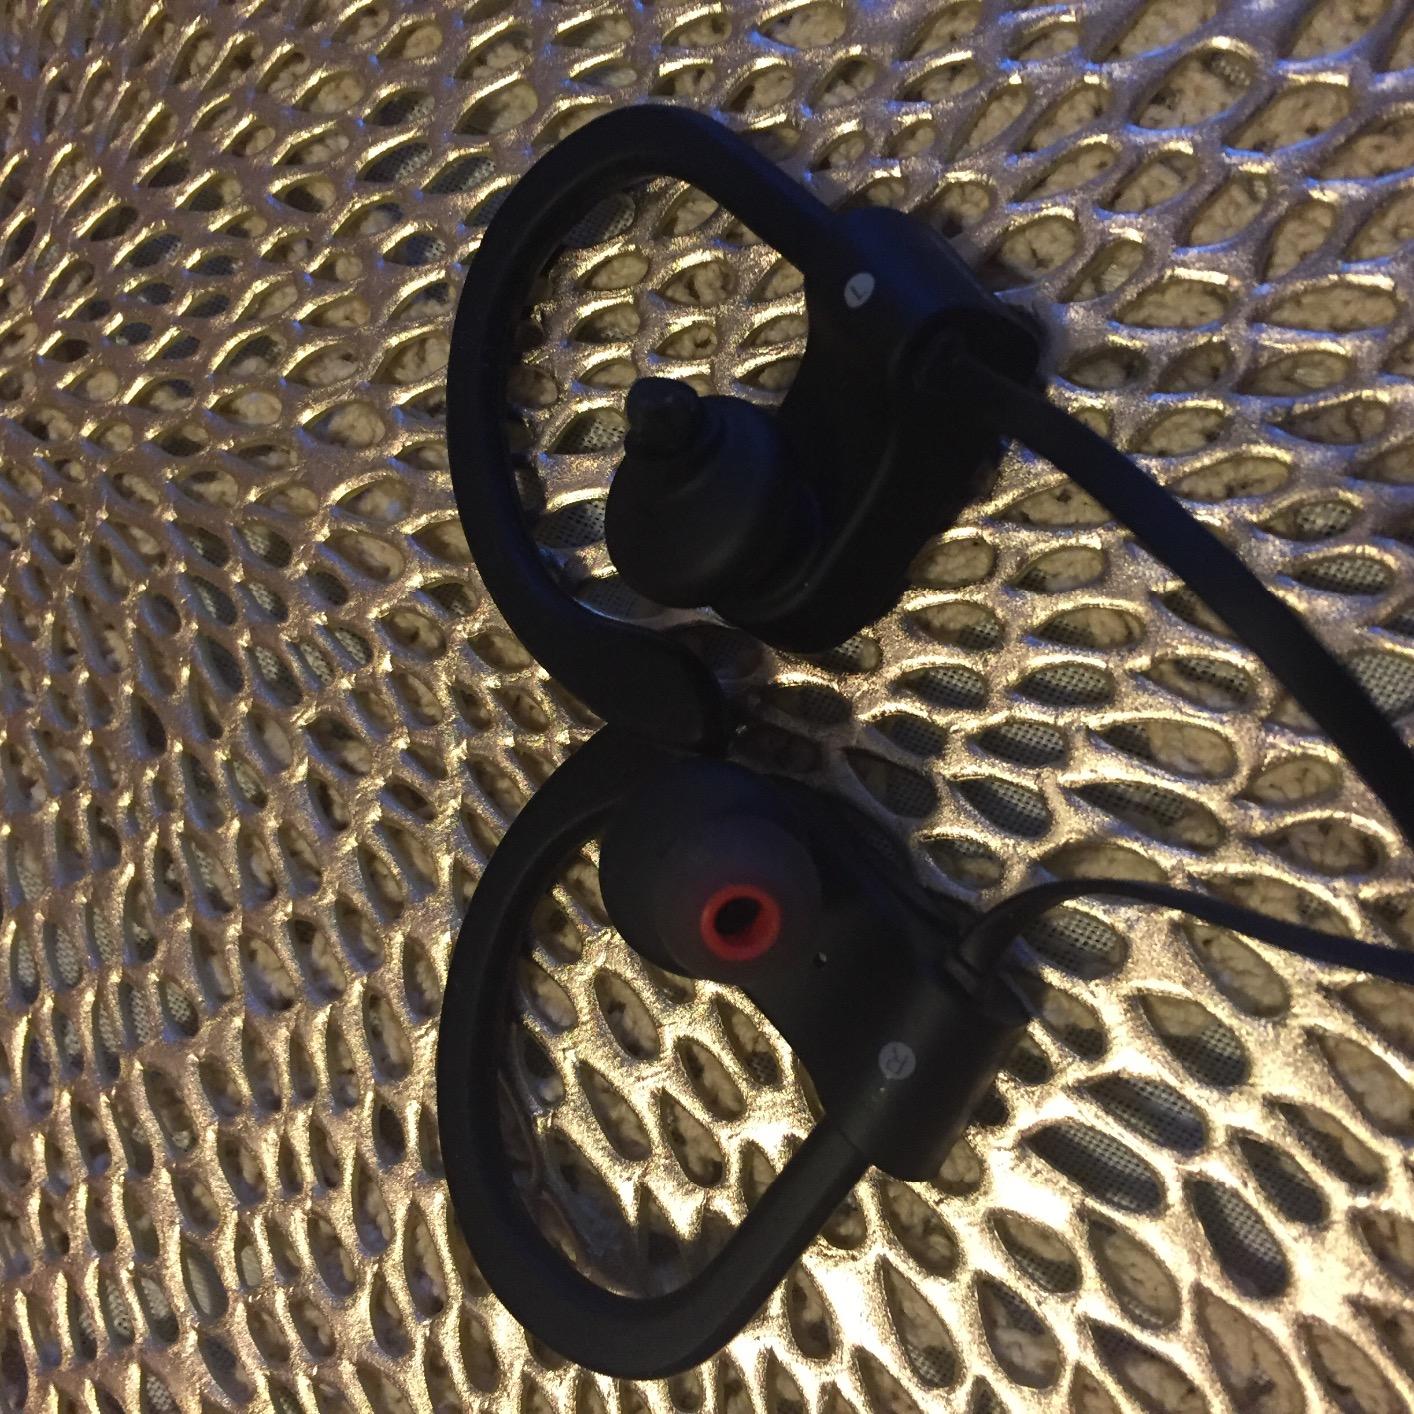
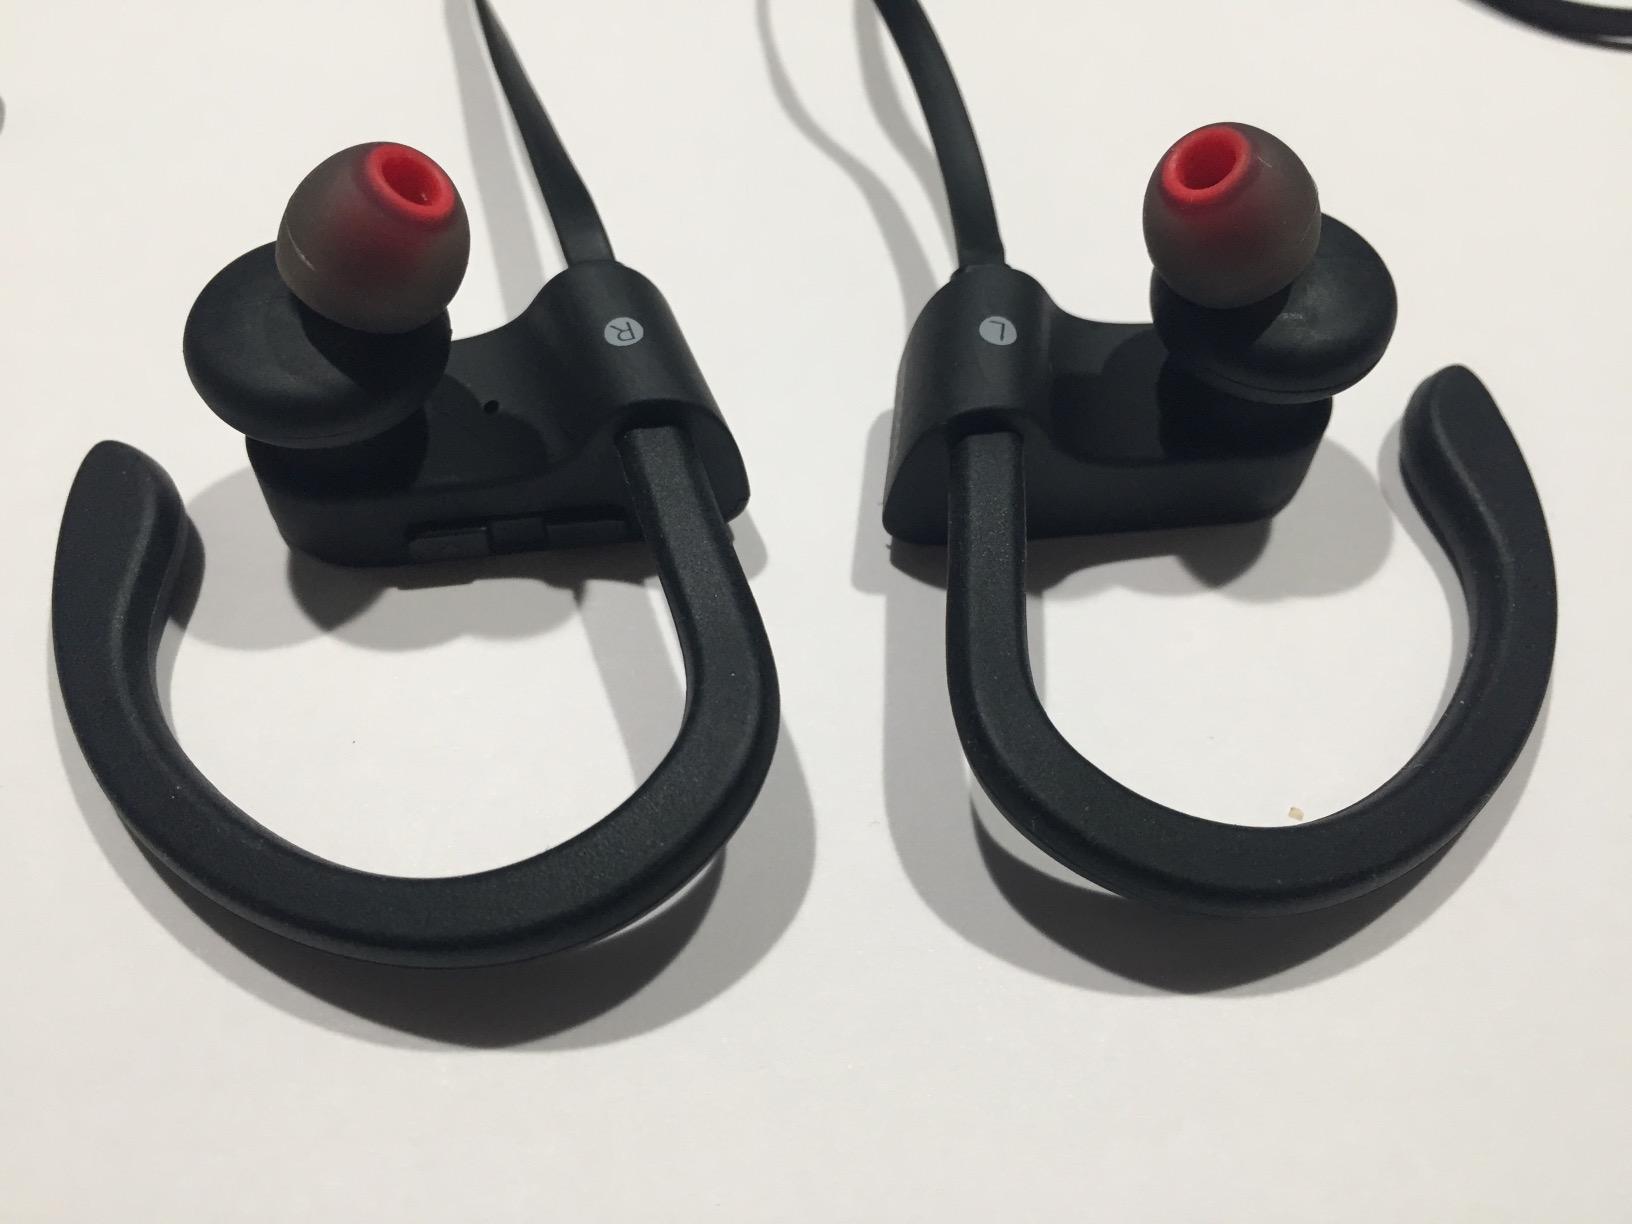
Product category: headphones
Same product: yes